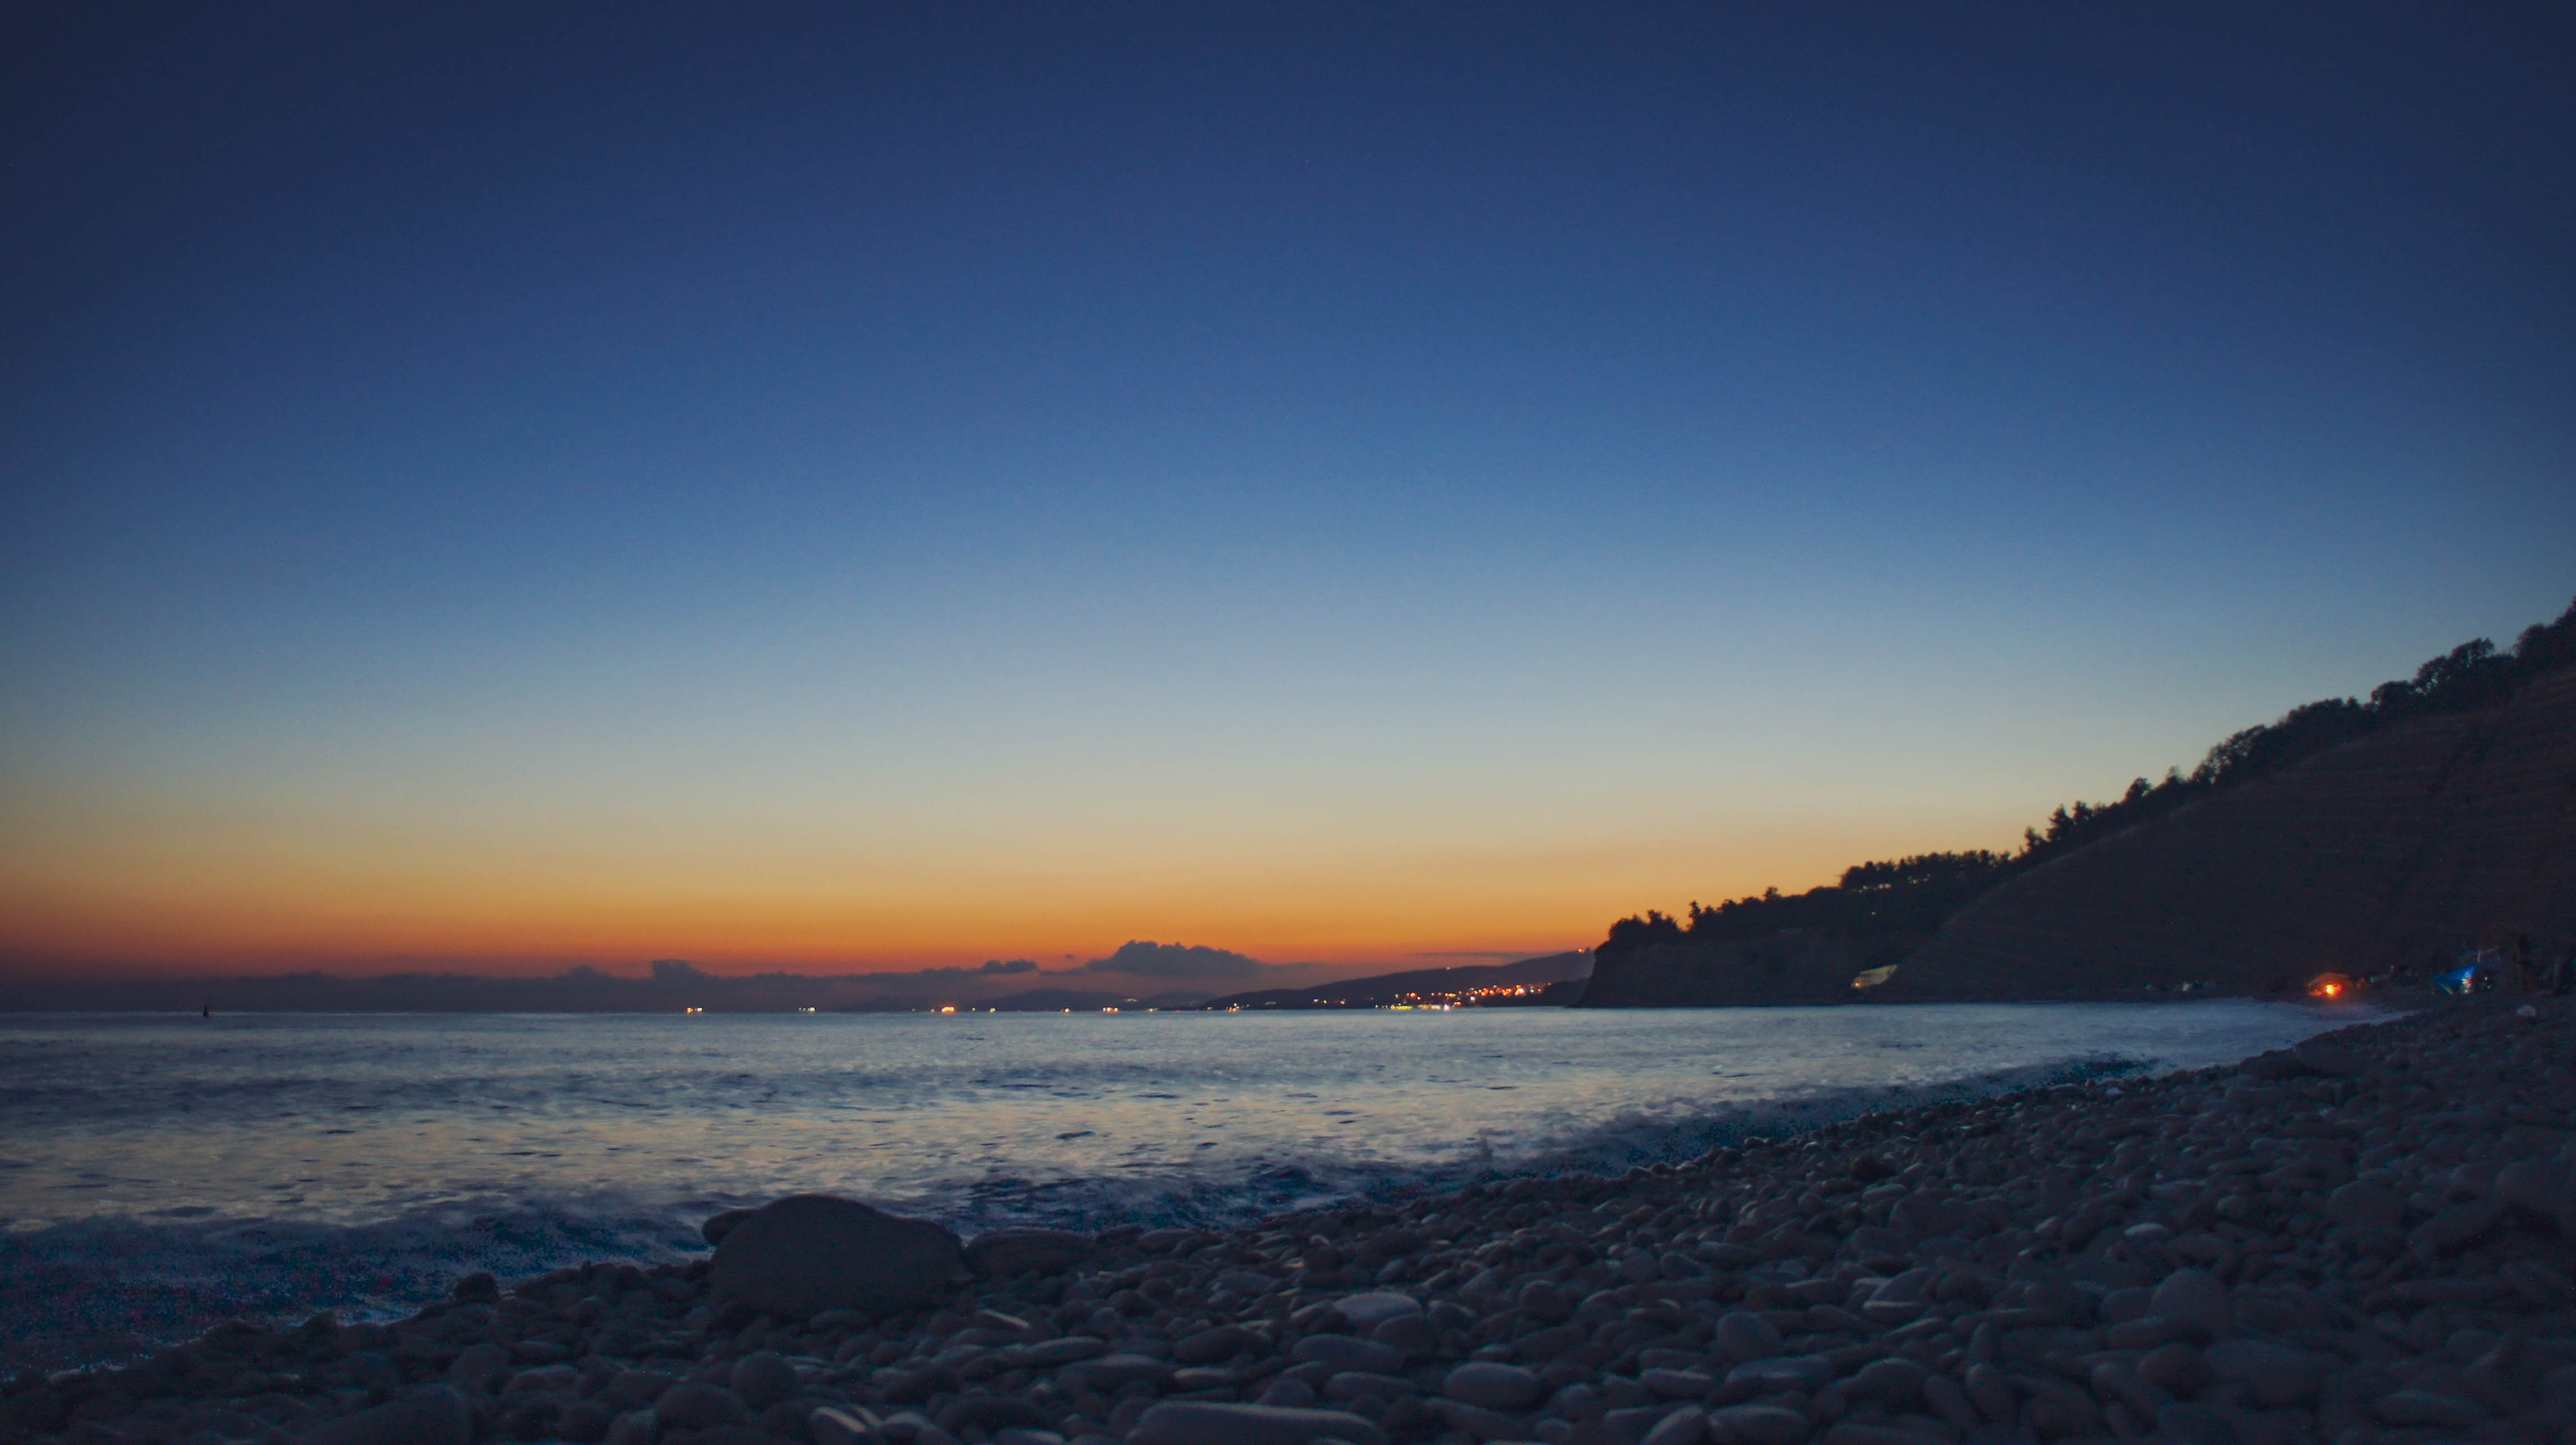
sea, sunset, summer, landscape, relaxation, beach, sky, body of water, horizon, water, blue, ocean, afterglow, dusk, evening, sunrise, coast, morning, shore, cloud, atmospheric phenomenon, dawn, sound, water resources, wave, calm, atmosphere, night, reflection, wind wave, headland, sunlight, coastal and oceanic landforms, vacation, bay, photography, mountain, inlet, river, tide, tourism, lake, red sky at morning, cape, hill